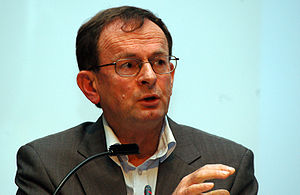
Erling Lae
Erling Lae i marts 2007.